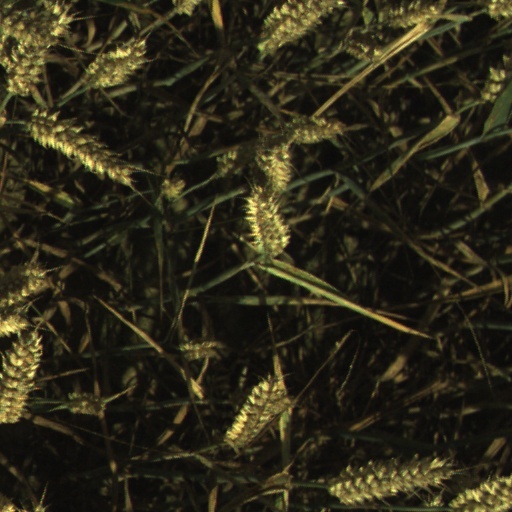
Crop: wheat